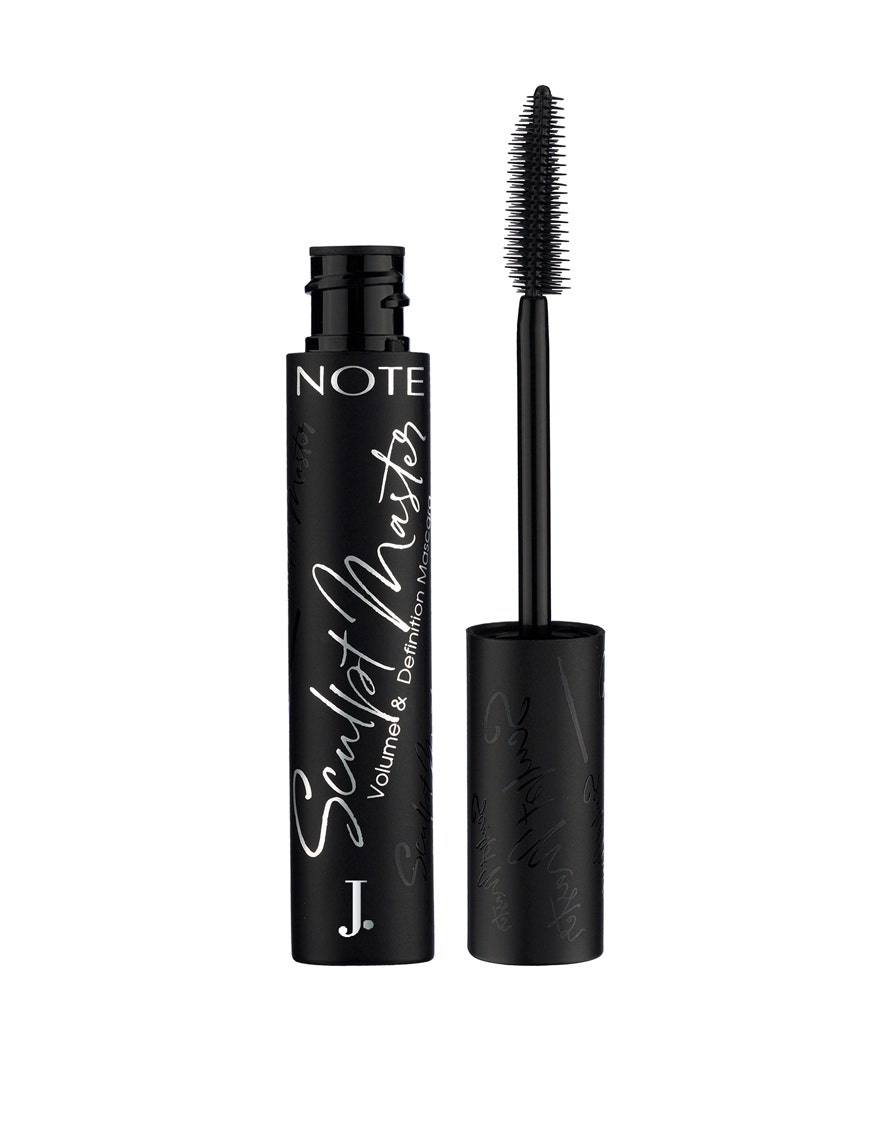
black sable smoky mascara